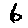
Label: 6